Ljubljana

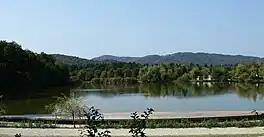
Koseze Pond is used for rowing, fishing, and ice skating in winter.

The city covers . It is situated in the Ljubljana Basin in Central Slovenia, between the Alps and the Karst. Ljubljana is located some south of Munich, east of Zürich, east of Venice, southwest of Vienna, west of Zagreb and southwest of Budapest. Ljubljana has grown considerably since the 1970s, mainly by merging with nearby settlements.